Jeff Arnold (internet entrepreneur)

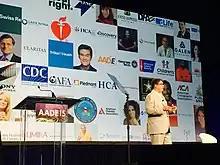
Arnold in 2015

Jeffrey Todd Arnold is an American Internet entrepreneur and media proprietor. He founded the website WebMD in 1998, and co-founded the health platform Sharecare with Mehmet Oz in 2010, both of which provide users with personal health tools.